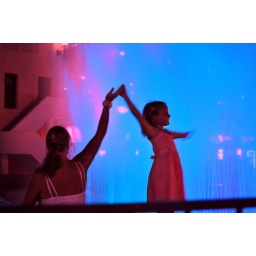
A young girl dancing with the water to the &amp;quot;Lion King&amp;quot; theme, in Aruba.